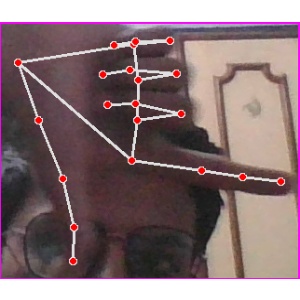
अक्षर: ख